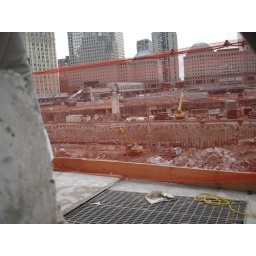
Through a hole in the wall to see the current building work